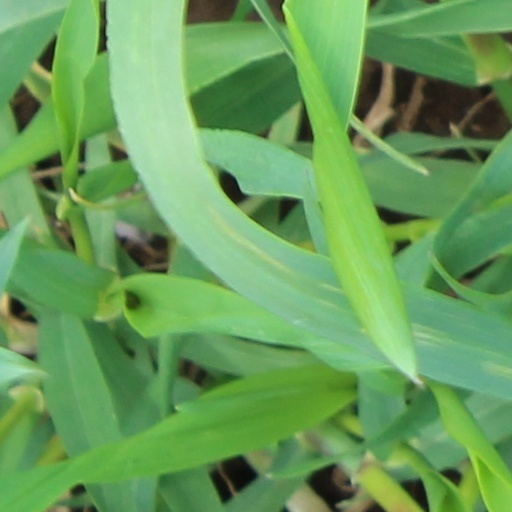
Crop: wheat